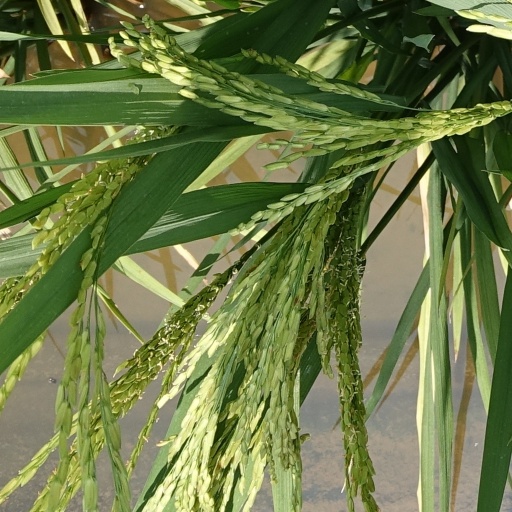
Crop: rice